The Summit (2017 film)

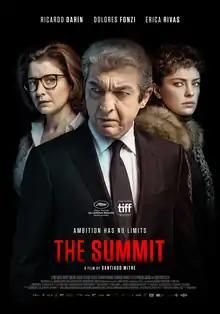
Theatrical release poster

The Summit is a 2017 political drama film directed by Santiago Mitre and written by Mitre and Mariano Llinás. Set during a Latin American summit, a newly-elected president of Argentina has to navigate his way through strategic issues affecting the future of his country and personal issues affecting his family and reputation.